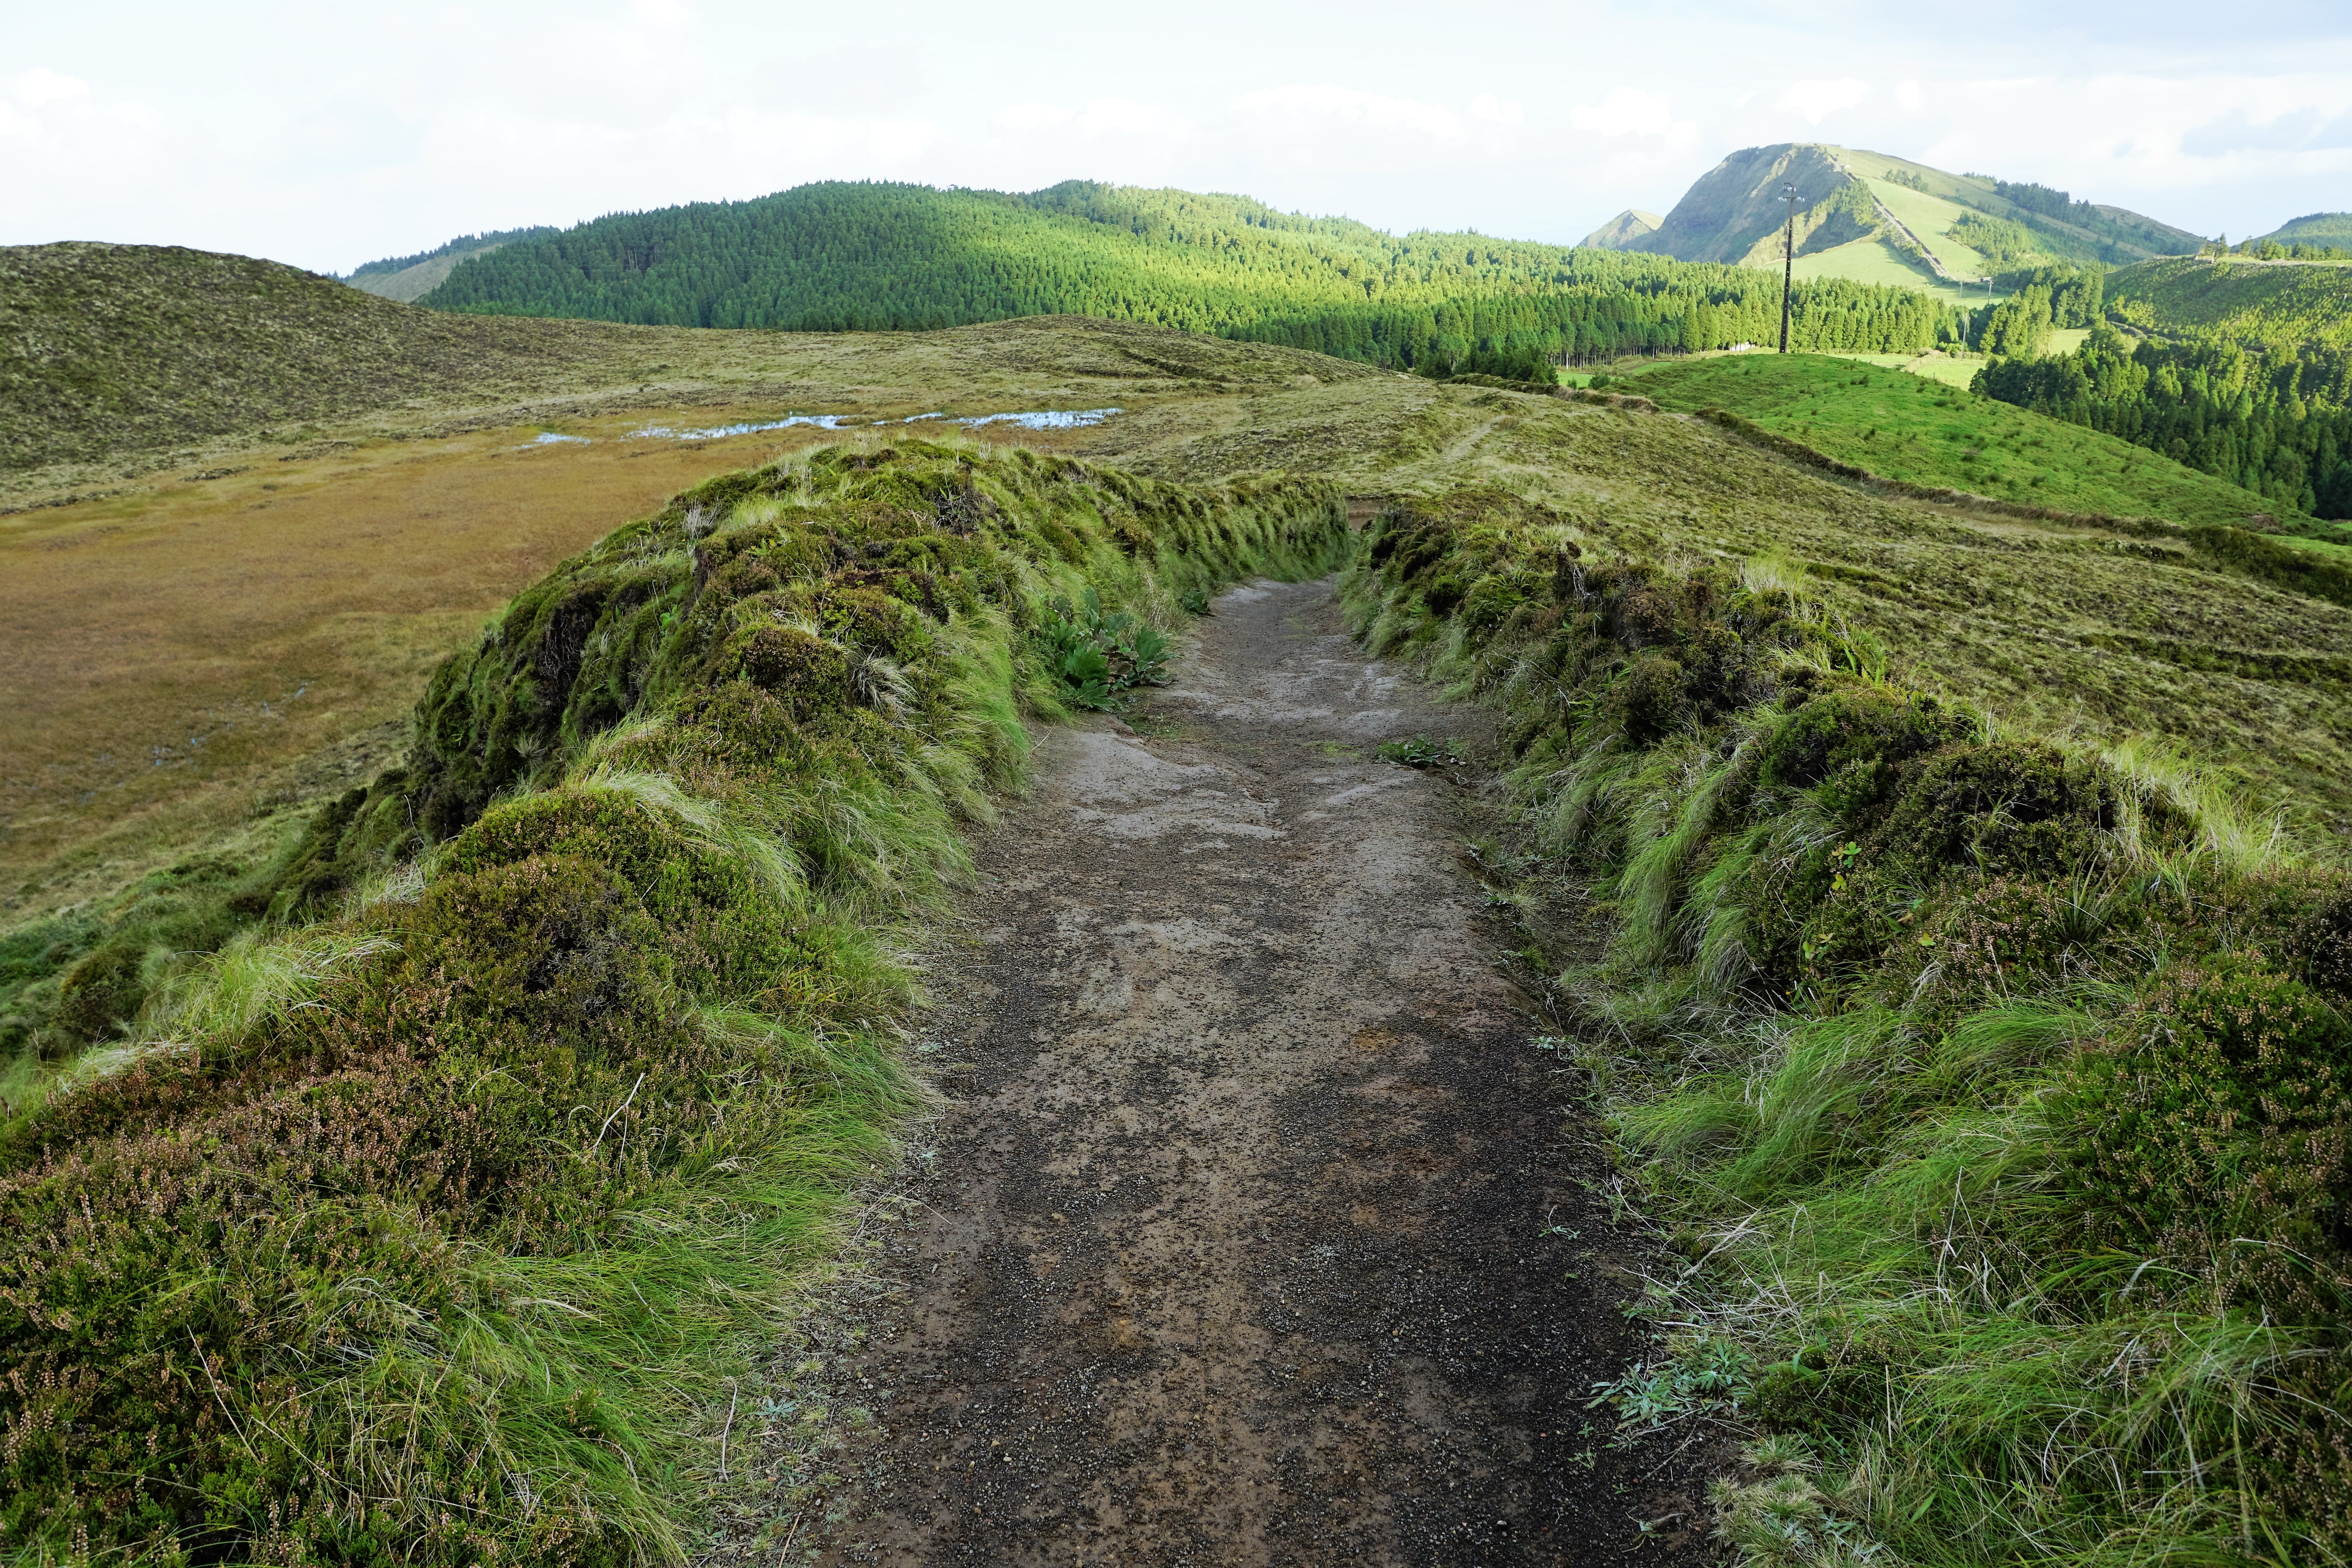
coast, nature, grass, mountain, sky, trail, field, hill, valley, dirt road, soil, agriculture, highland, terrain, ridge, waterway, grassland, wetland, plateau, portugal, fell, habitat, ecosystem, mound, rural area, azores, geological phenomenon